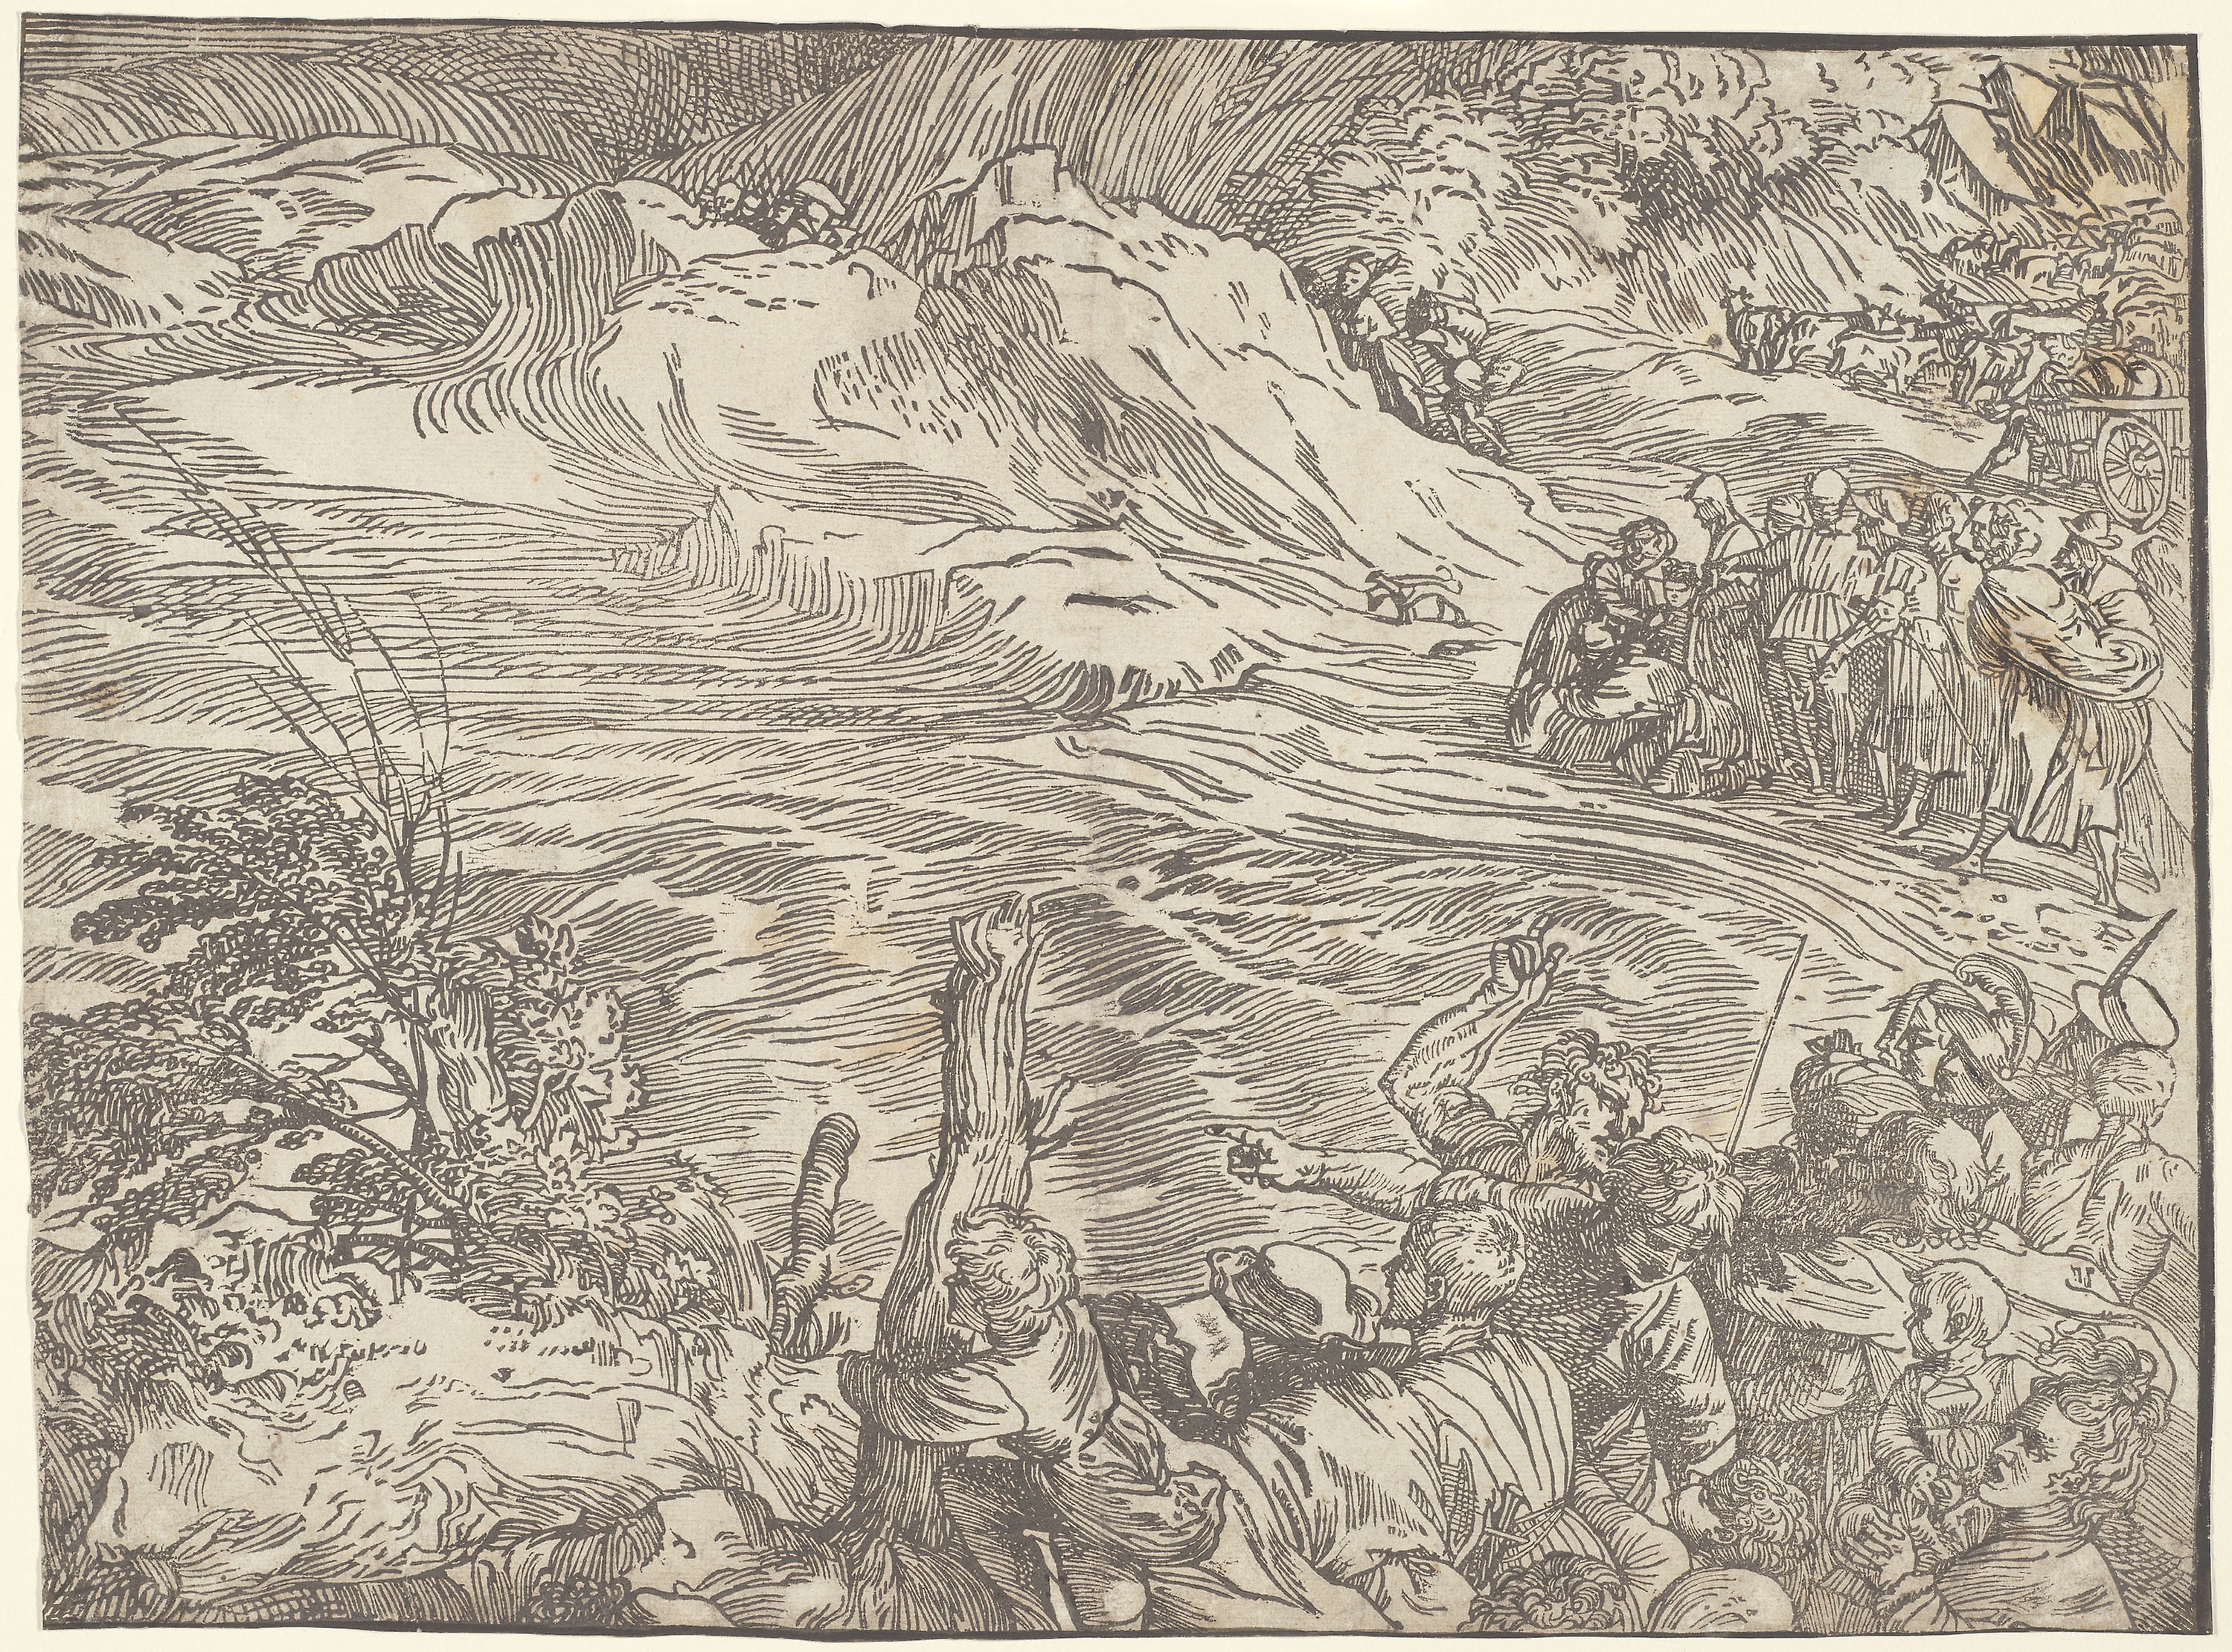
black and white, monochrome, pattern, history, visual arts, artwork, art, tree